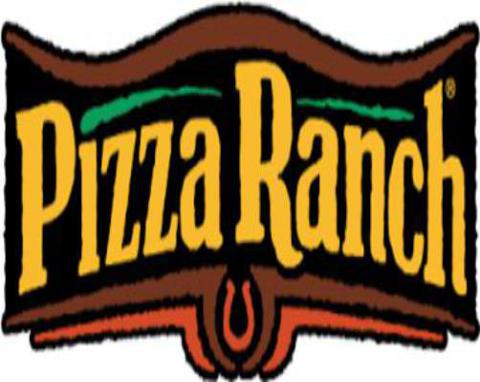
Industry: Food